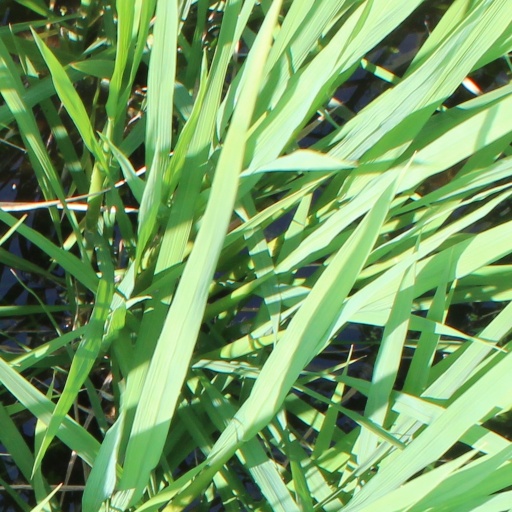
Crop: rice